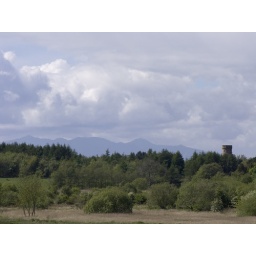
Eglinton castle tower peeps above the tree-tops. Arran's mountains in the distance. View it large.